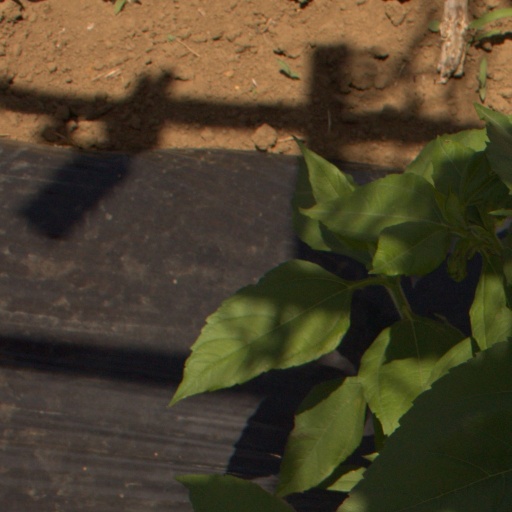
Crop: Jerusalem artichoke